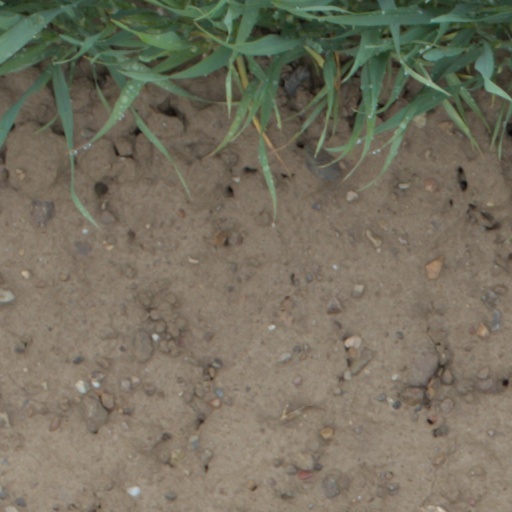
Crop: wheat